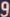
Number: 9